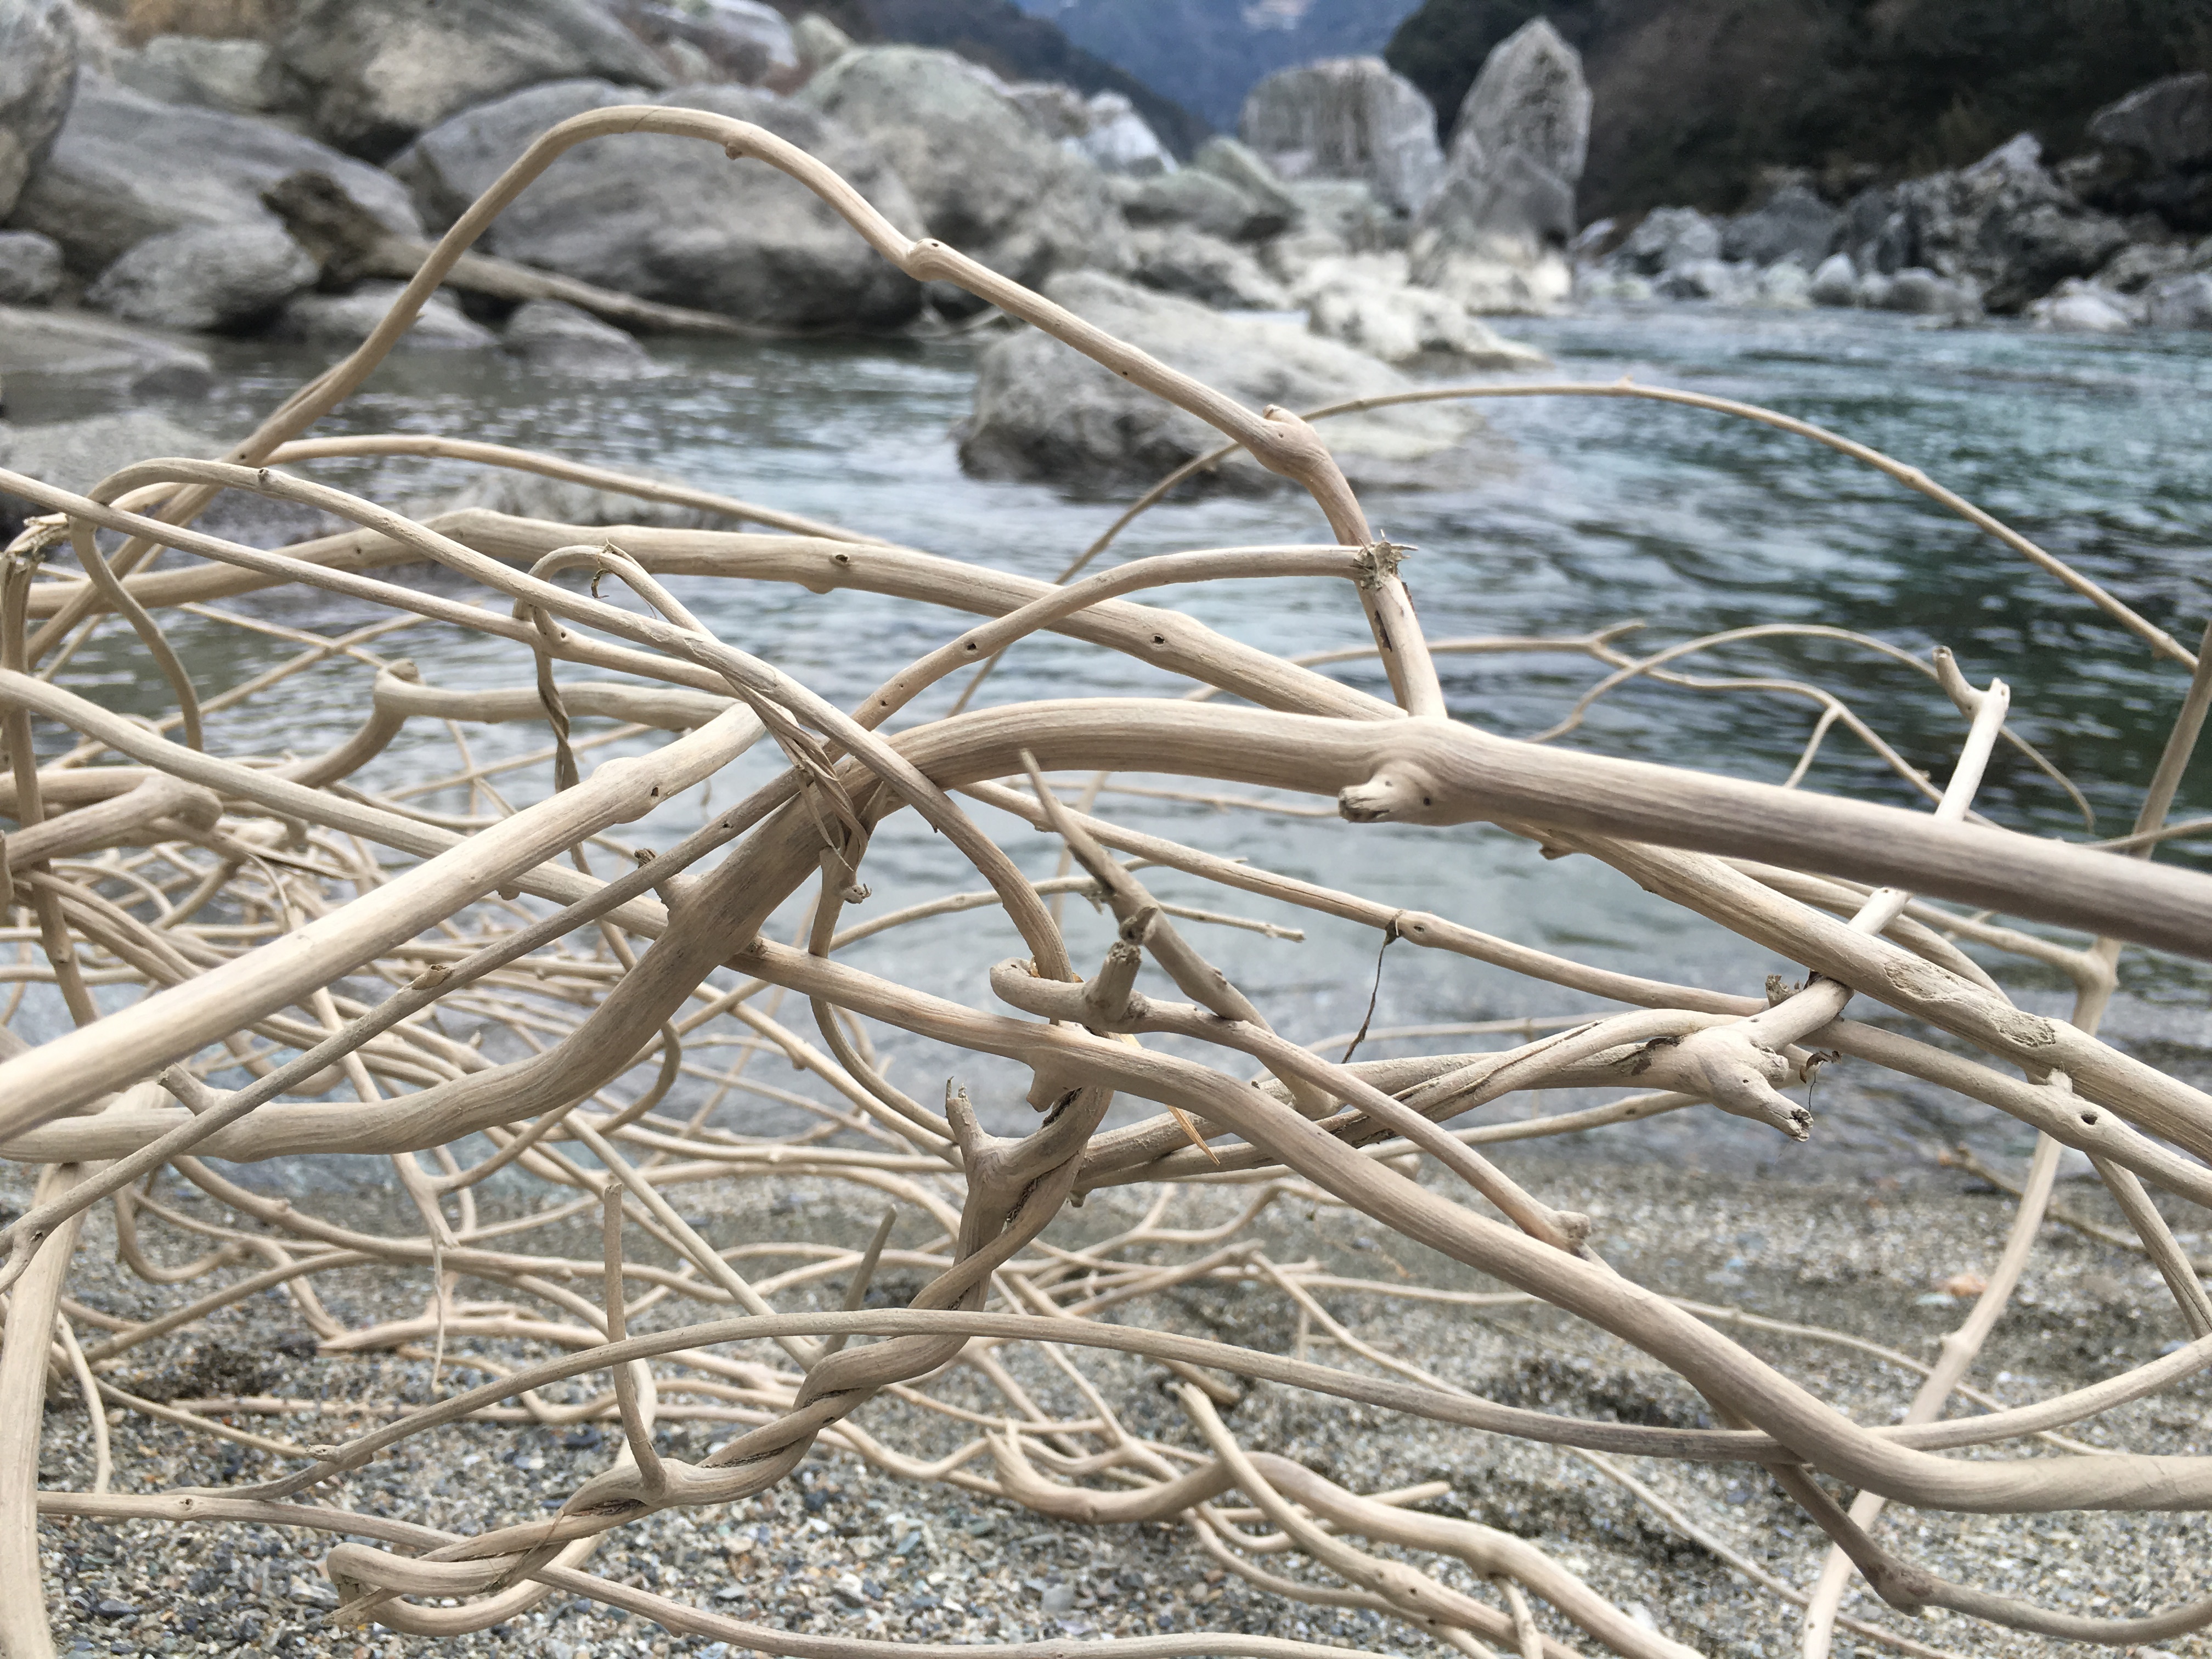
driftwood, tree, branch, wood, frost, river, twig, root, babble, the flow of the river, dry riverbed